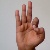
The image shows a hand gesture representing the letter 'F' in Indian Sign Language.